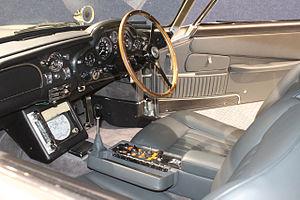
John Stears est un expert britannique en effets spéciaux de cinéma, lauréat de deux Oscar des meilleurs effets visuels pour James Bond 007 Opération Tonnerre et Star Wars, épisode IV : Un nouvel espoir. Il est créateur entre autres des célèbres Aston Martin DB5 James Bond 007 pour Goldfinger, et des sabres laser, et robots R2-D2 et C-3PO de Star Wars de George Lucas...
L'Aston Martin DB5 est une voiture de sport GT de luxe du constructeur automobile britannique Aston Martin, produite à 1 021 exemplaires entre 1963 et 1965. Déclinée en coupé et en cabriolet, puis en série limitée break de chasse, réalisée par le carrossier italien Carrozzeria Touring, elle succède à la DB4 et précède la DB6. Elle devient une des voitures les plus célèbres et emblématiques du cinéma en tant que première voiture à gadget du célèbre agent secret britannique James Bond 007 dans 8 films de la saga : Goldfinger, Opération Tonnerre, GoldenEye, Demain ne meurt jamais, Casino Royale, Skyfall, 007 Spectre, et Mourir peut attendre.
James Bond [ d͡ʒeɪmz bɒnd], également connu par son matricule 007, est un personnage de fiction créé en 1953 par l'écrivain et ancien espion britannique Ian Fleming dans le roman Casino Royale.